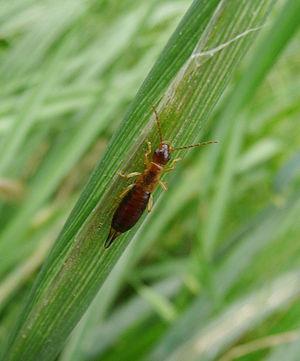
Apterygida media est une espèce de dermaptères de la famille des Forficulidae.